Pitt Street, George Town

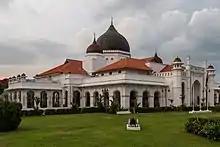
The Kapitan Keling Mosque is one of the oldest mosques in Penang.

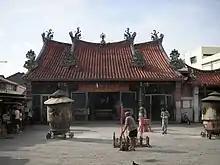
The Goddess of Mercy Temple is a Taoist temple dedicated to the Guanyin.

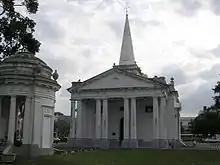
St. George's Church is the oldest Anglican church in Southeast Asia.

Pitt Street, created soon after the founding of George Town in 1786, is one of the oldest streets in the city. It marked the original western boundary of the settlement of George Town and appeared in the earliest maps of the settlement.